MultiMediaCard

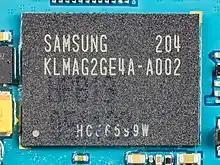
eMMC chip inside the Samsung Galaxy Tab 2 10.1

The embedded MultiMediaCard (eMMC, officially branded as "e"•MMC) is a type of internal storage that integrates NAND flash memory, a buffer, and a controller into a single ball grid array (BGA) package. Unlike other forms of removable card-based MMC storage, eMMC is permanently soldered onto a device's printed circuit board (PCB) and is not user-removable or upgradeable. The onboard controller manages tasks such as error correction and data handling, reducing the workload on the device's main processor. eMMC chips use an 8-bit parallel interface and are available in various physical sizes and storage capacities.